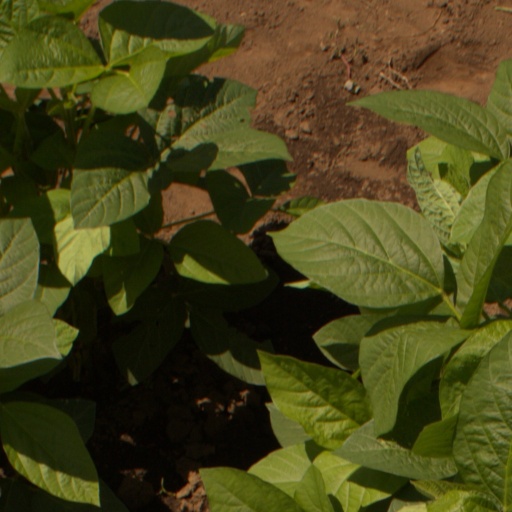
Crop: soybean